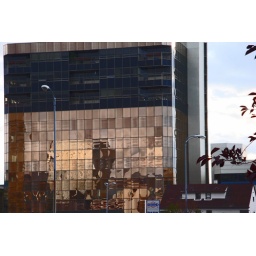
Reflection of one building in the windows of an other